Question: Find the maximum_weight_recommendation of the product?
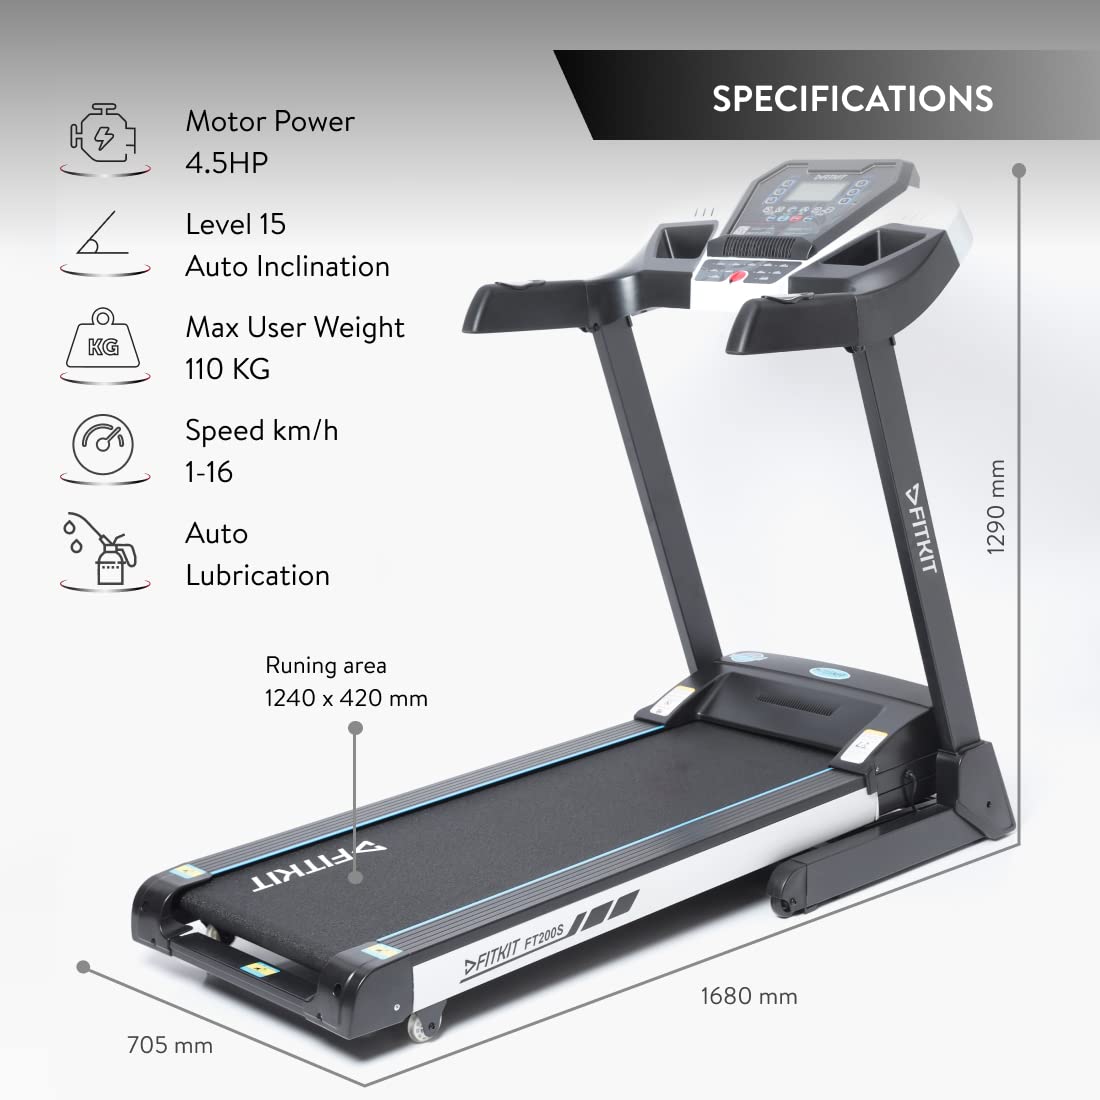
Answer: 110 kilogram